Social media use in politics

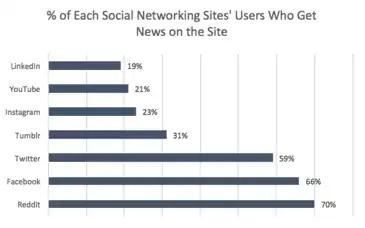

Social media platforms are increasingly used for political news and information by adults in the United States, especially regarding election time. A study by Pew Research conducted in November 2019 found that one in five US adults get their political news primarily through social media. 18% of adults use social media to get political and election news. In small research conducted by McKeever et al. in 2022, they found that 269 out of the 510 United States participants had noted that they got most of their information about gun violence from social media sources.